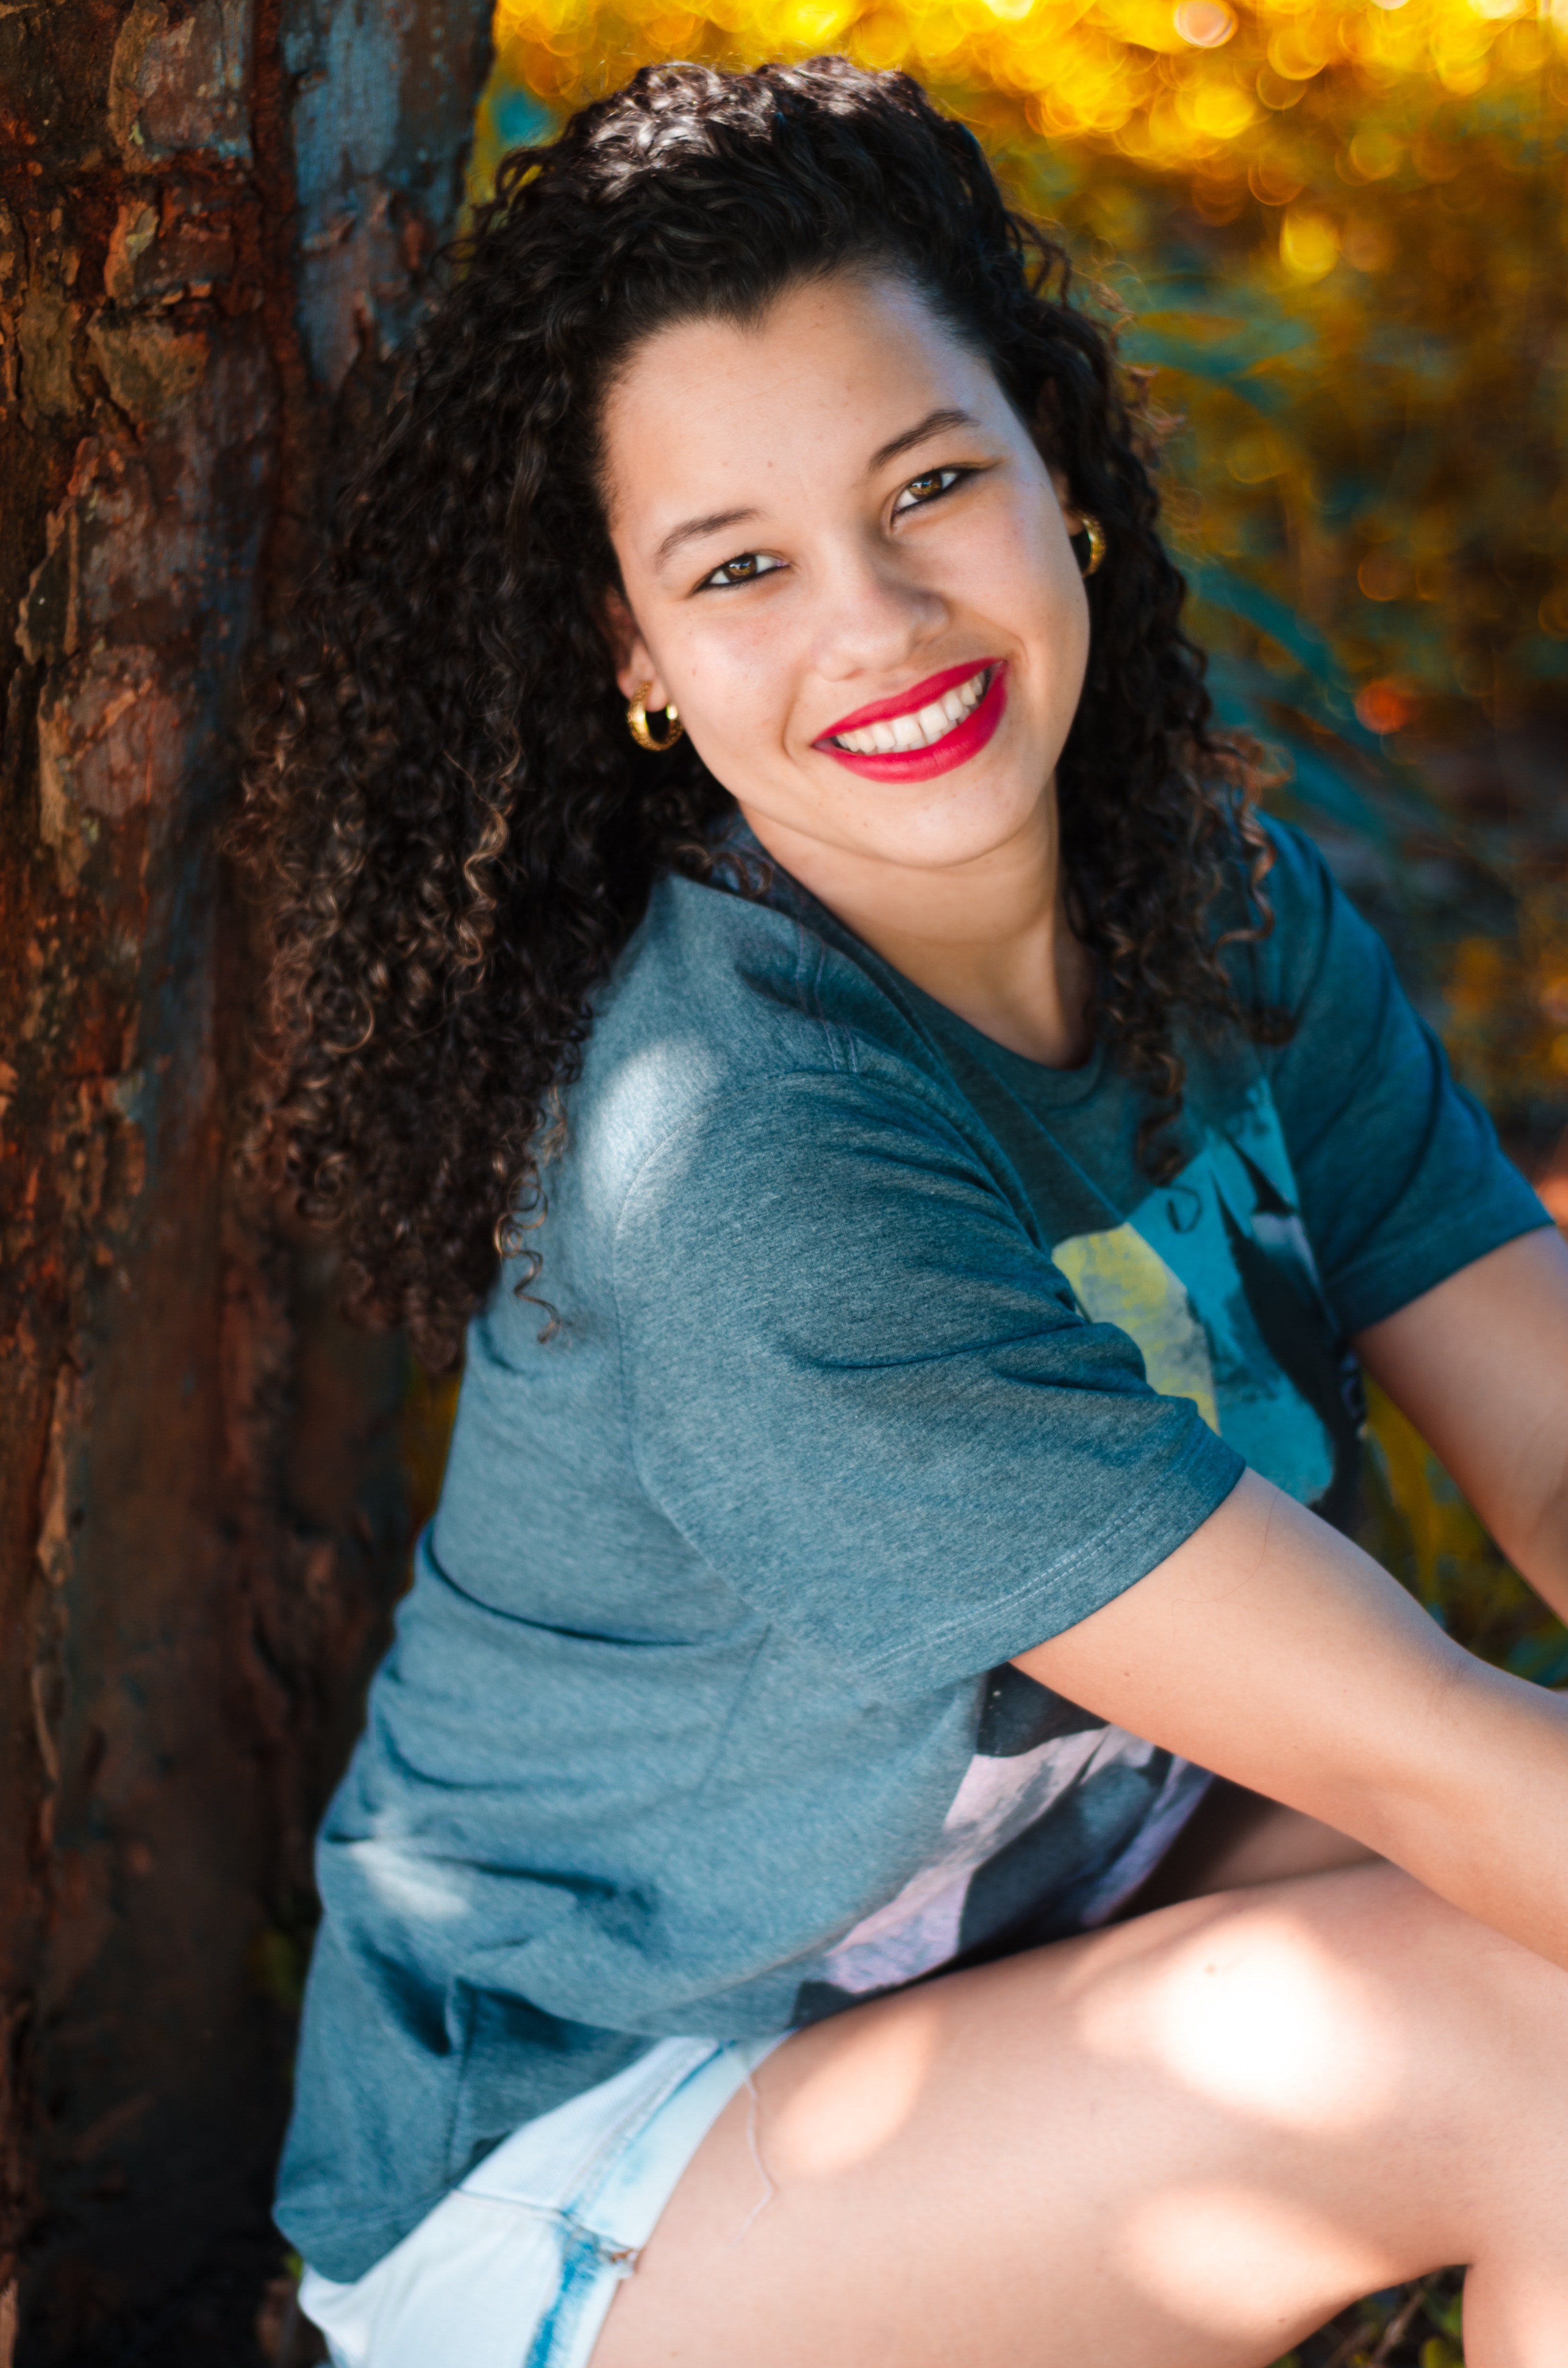
hair, photograph, beauty, skin, smile, yellow, long hair, tree, lip, sitting, photo shoot, eye, photography, fashion, black hair, model, brown hair, leg, happy, portrait, portrait photography, flash photography, muscle, abdomen, human leg, trunk, style, laugh, thigh